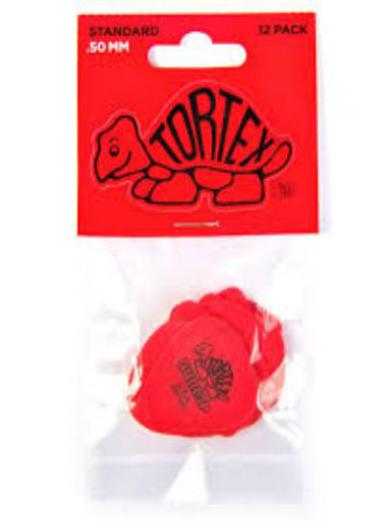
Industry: Leisure